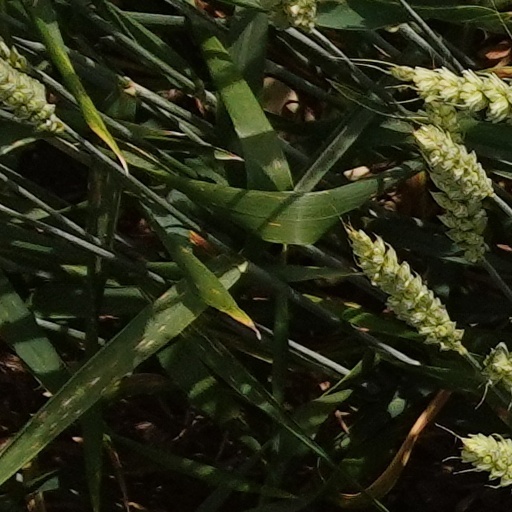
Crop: wheat